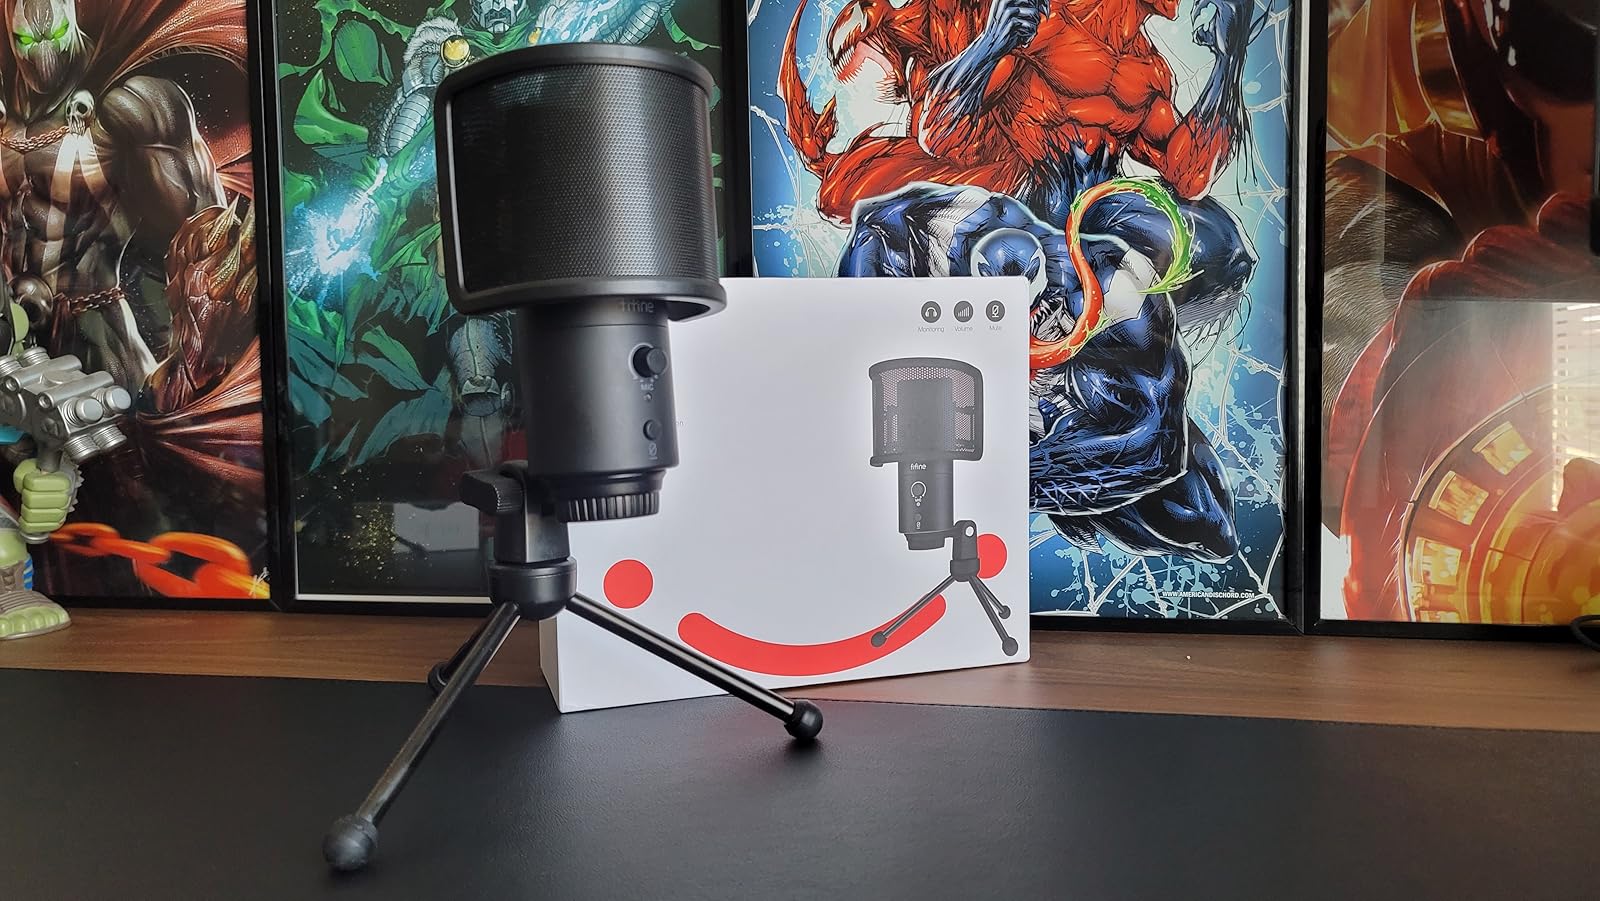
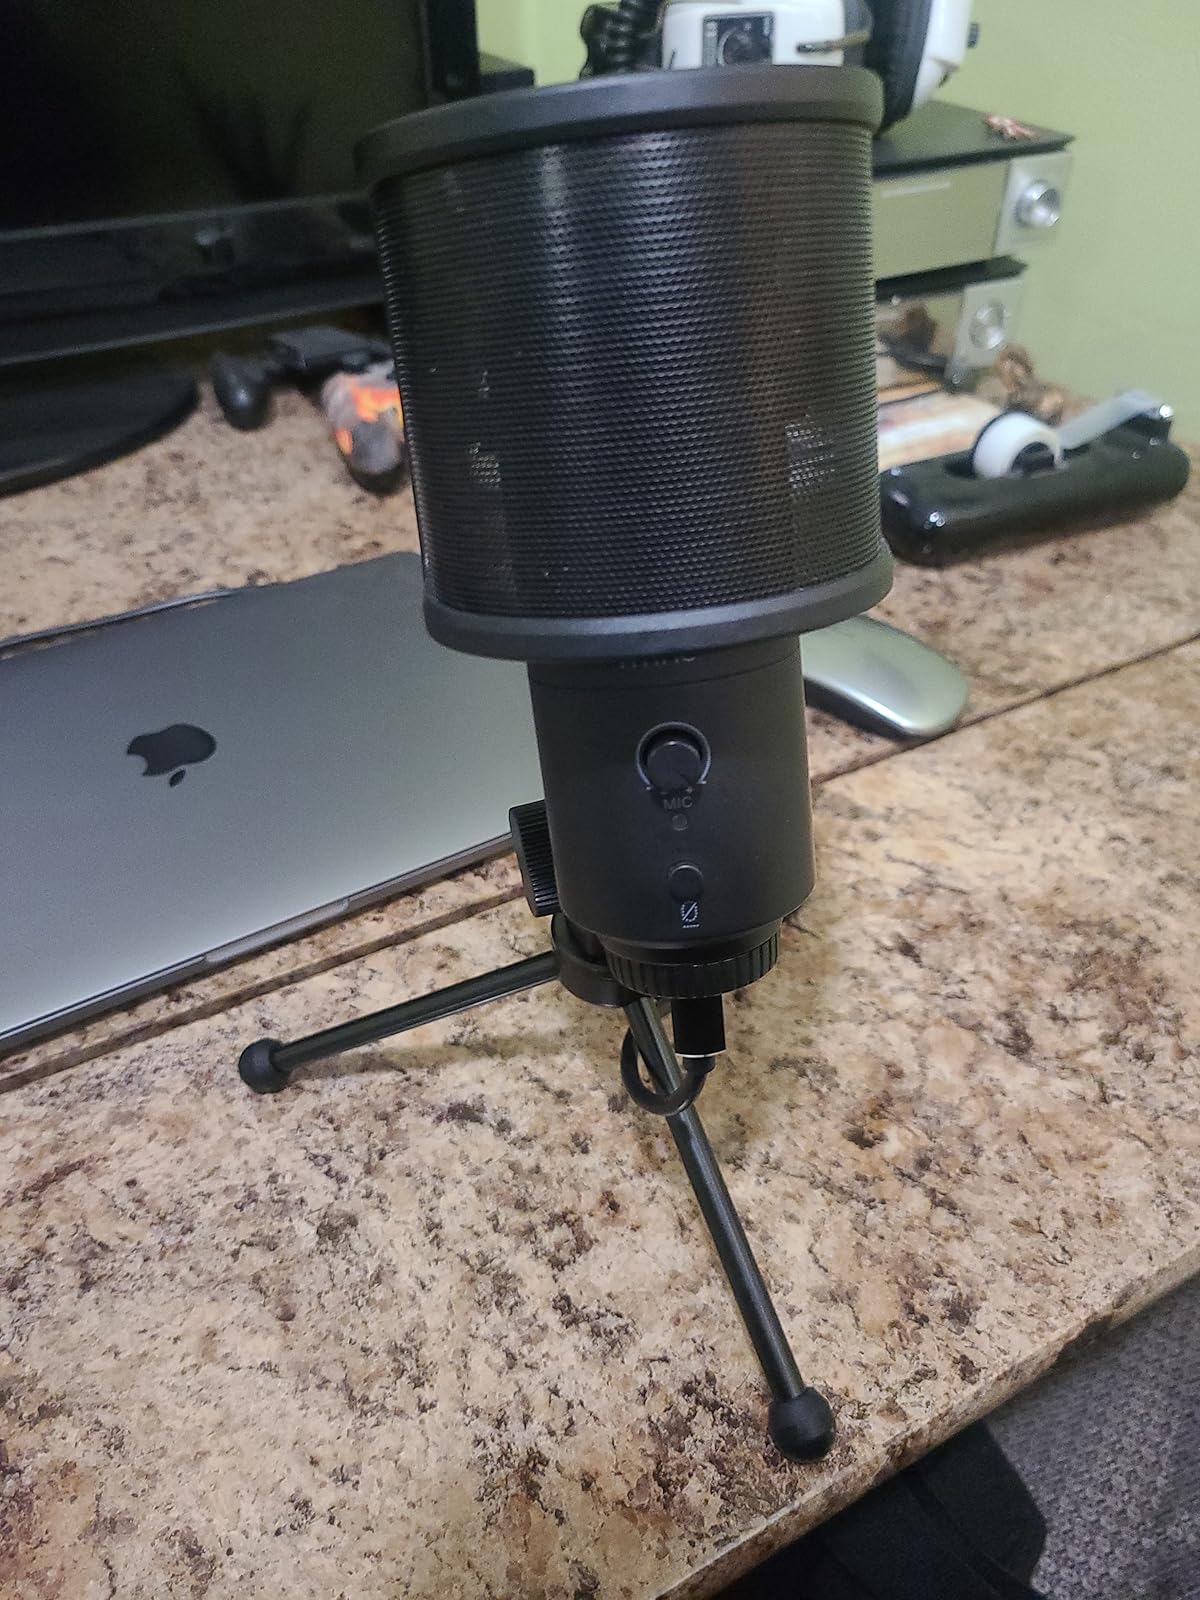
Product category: microphone
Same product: yes